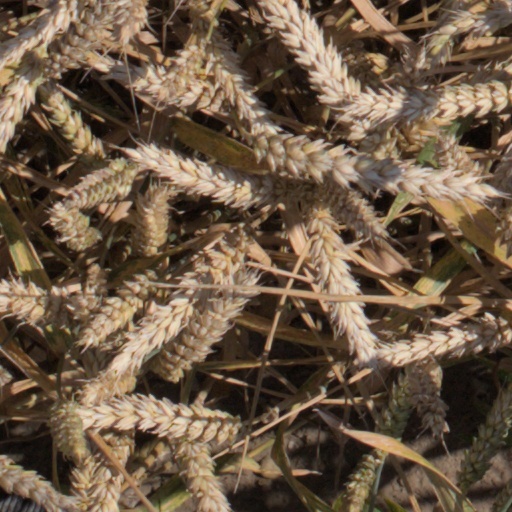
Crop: wheat